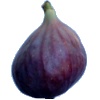
Label: fig